Panzer IV

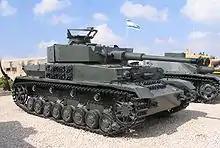
An ex-Syrian Panzer IV at Yad La-Shiryon. Note the machine gun mount on the commander cupola.

Despite addressing the mobility problems introduced by the previous model, the final production version of the Panzer IV—the Ausf. J—was considered a retrograde from the Ausf. H. Born of necessity, to replace heavy losses, it was greatly simplified to speed production. The electric generator that powered the tank's turret traverse was removed, so the turret had to be rotated manually. The turret traversing mechanism was modified and fitted with a second gear which made hand-operation easier when the vehicle was on sloping terrain. On reasonably level ground, hand operation at 4 seconds to traverse to 12.5° and 29.5 seconds to traverse to 120° was achieved. The resulting space was later used for the installation of an auxiliary fuel tank; road range was thereby increased to , The remaining pistol and vision ports on the turret side hatches were removed, and the engine's radiator housing was simplified by changing the slanted sides to straight sides. Three sockets with screw threads for mounting a 2-ton jib boom crane were welded on the turret roof while the hull roof was thickened from to . In addition, the cylindrical muffler was replaced by two flame-suppressing mufflers. In June 1944 Wa Prüf 6 had decided that because bomb damage at "Panzerfirma Krupp" in Essen had seriously jeopardized tank production, all plates which should have been face-hardened for the Panzer IV were instead made with rolled homogeneous armour plate. By late 1944, was no longer being applied to German armoured vehicles, and the Panzer IV's side-skirts had been replaced by wire mesh, while the gunner's forward vision port in the turret front was eliminated and the number of return rollers was reduced from four to three to further speed-up production.